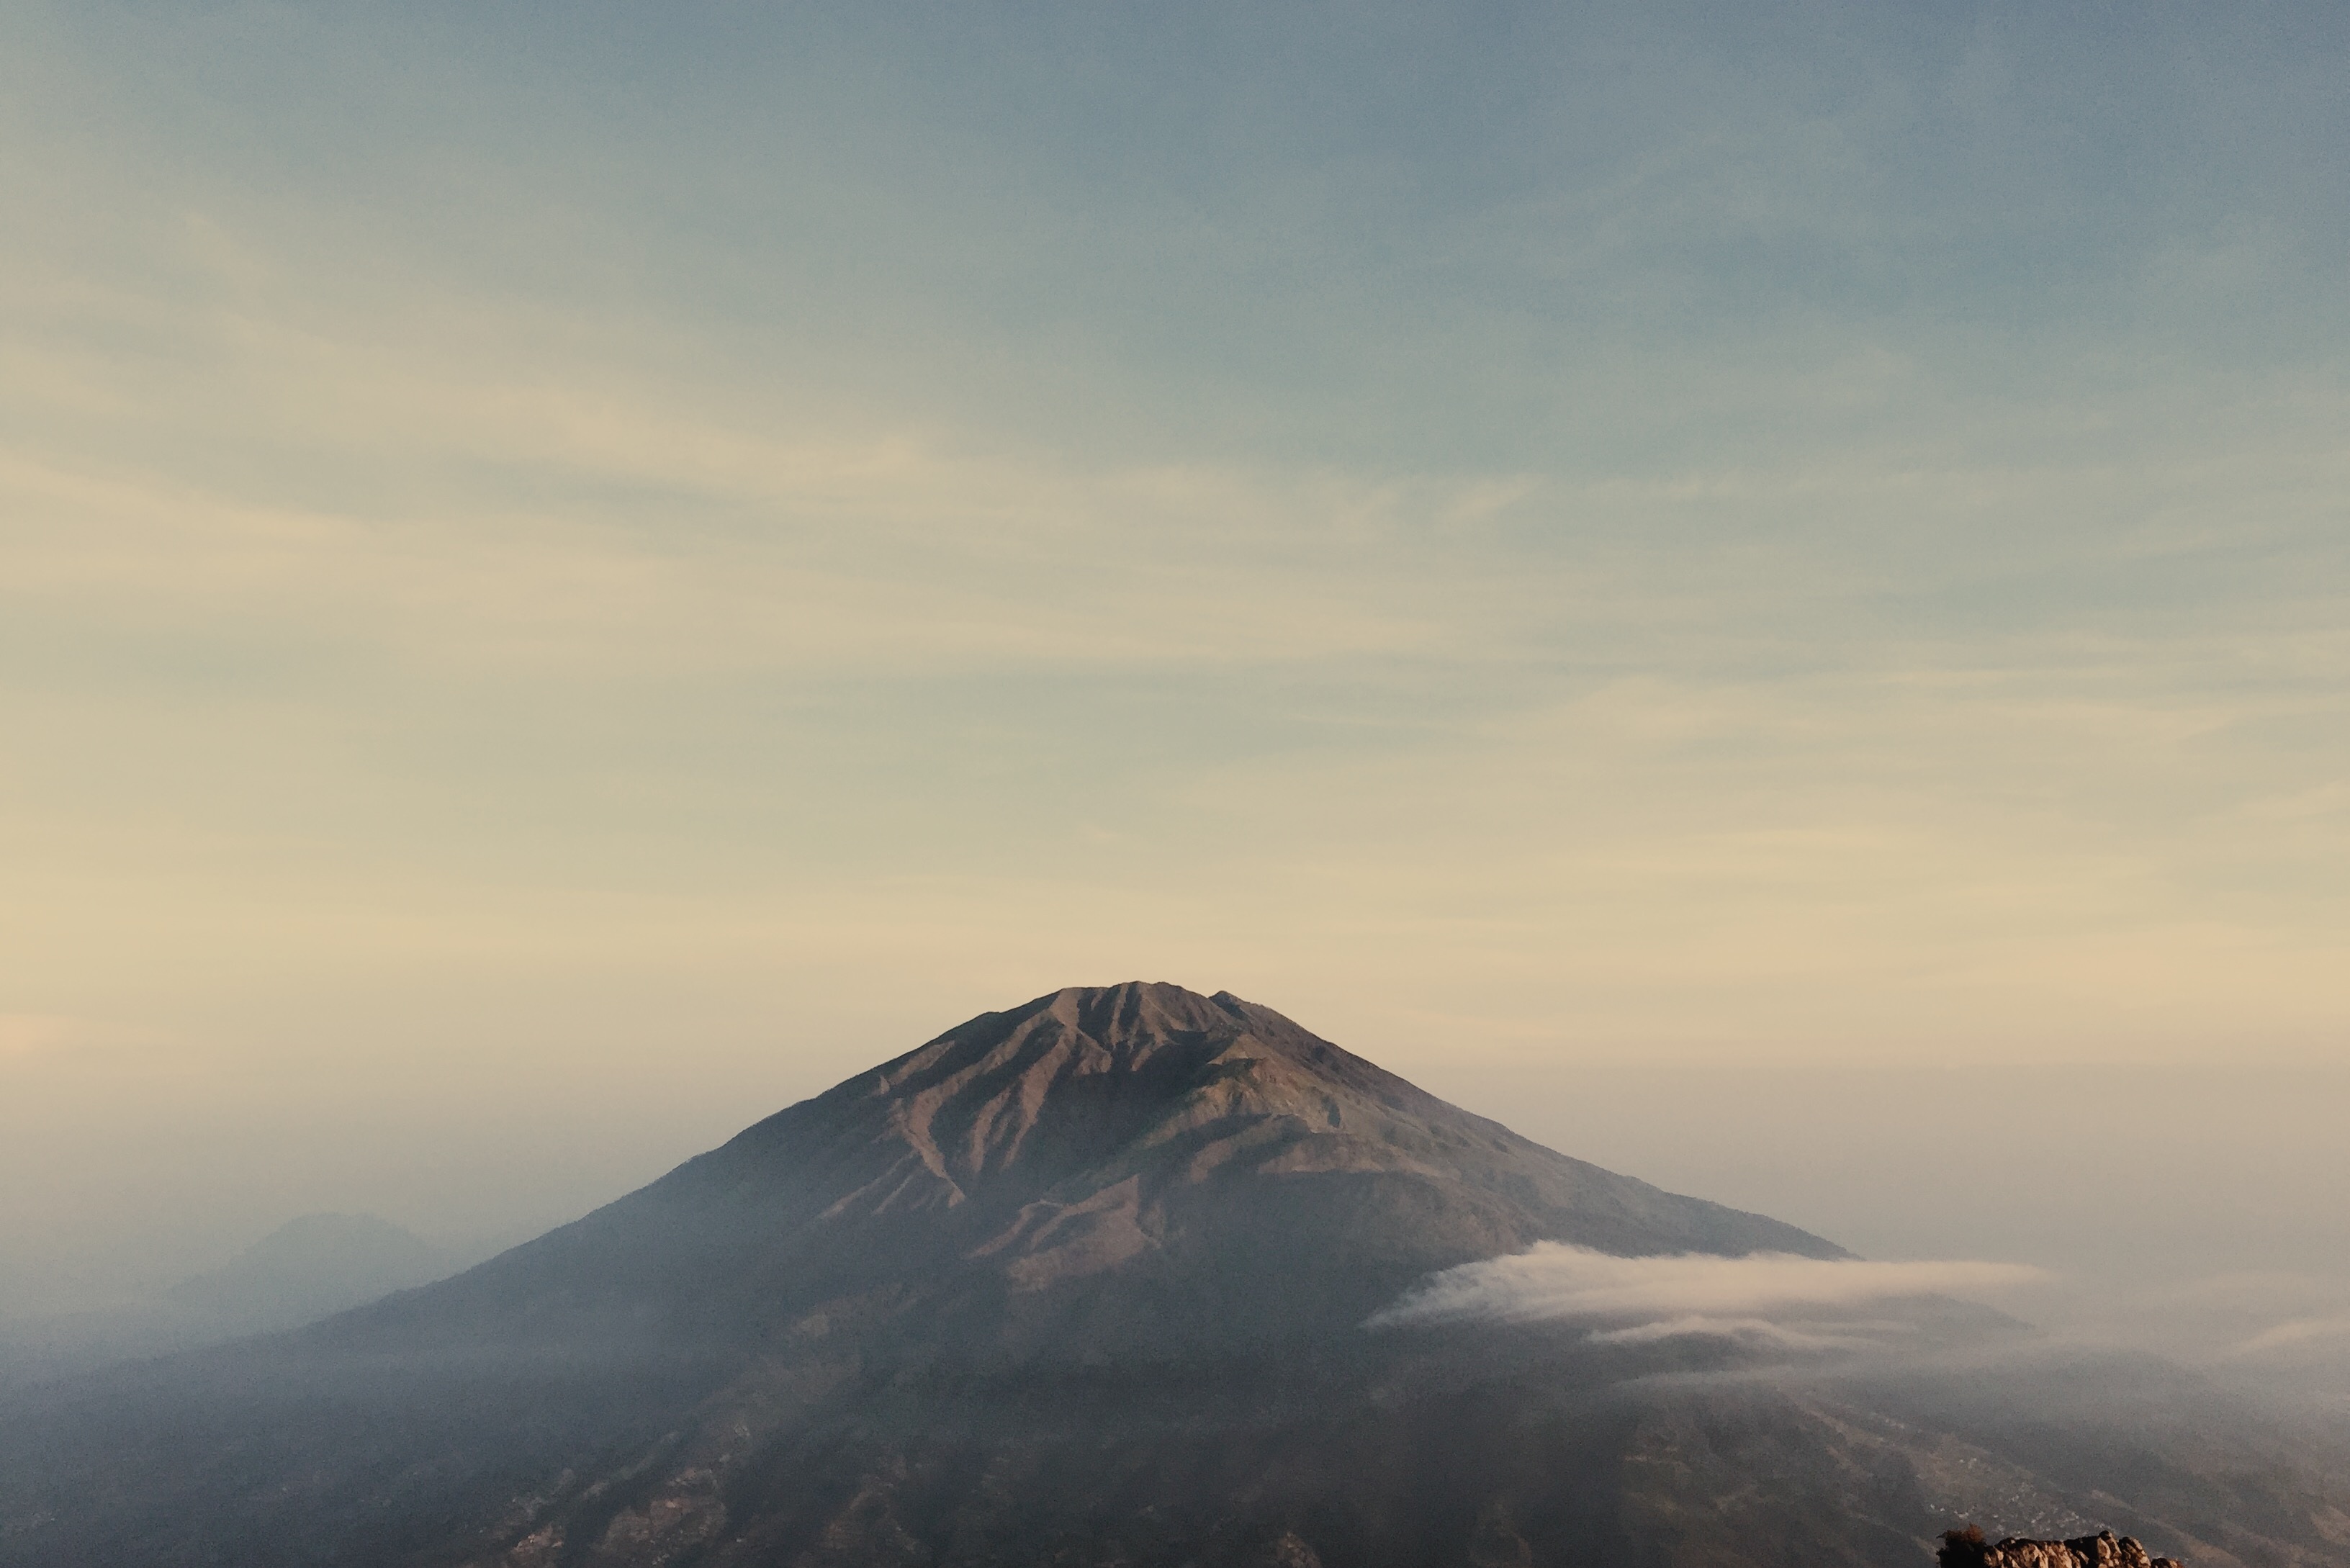
horizon, mountain, cloud, sunrise, mist, morning, hill, dawn, mountain range, dusk, volcano, ridge, plain, summit, plateau, fell, landform, stratovolcano, geographical feature, atmospheric phenomenon, mountainous landforms, volcanic landform, shield volcano